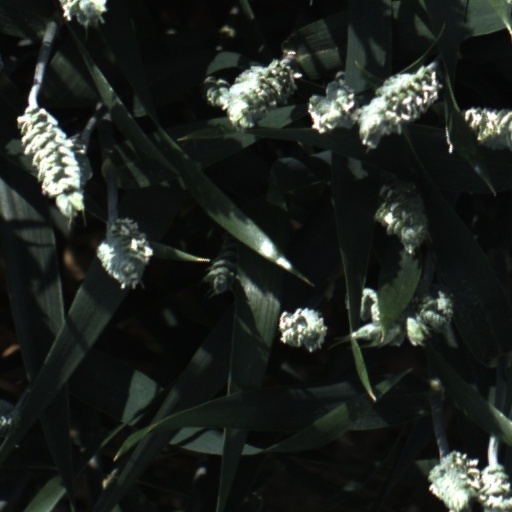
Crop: wheat